Operation Dragoon order of battle

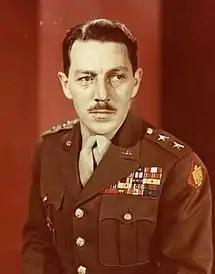
Maj. Gen. Robert T. Frederick

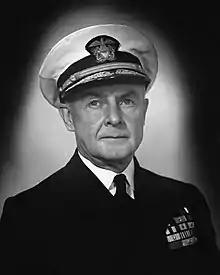
Rear Adm. Frank J. Lowry

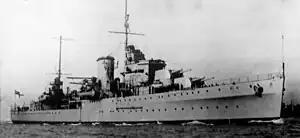
Light cruiser "Ajax"

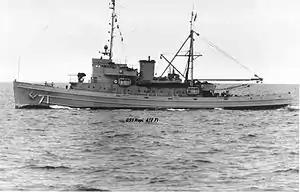
Fleet tug "Hopi"

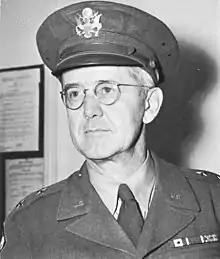
William W. Eagles

, , HMS "Catterick", , HHMS "Themistoklis", , HHMS "Pindos"